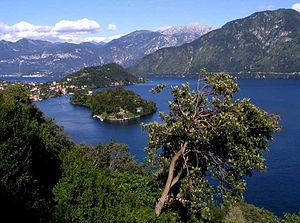
Les maestri comacini sont une corporation itinérante de constructeurs, de maçons, de sculpteurs et d'artistes italiens actifs dès le VIIᵉ siècle – VIIIᵉ siècle.